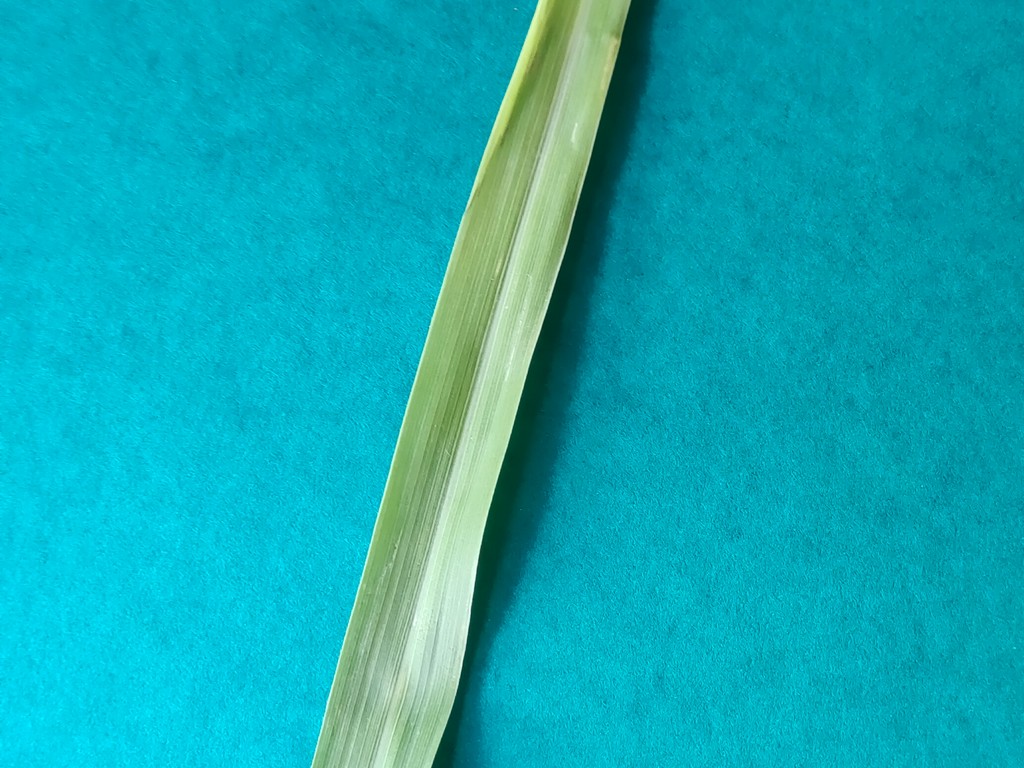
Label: Healthy